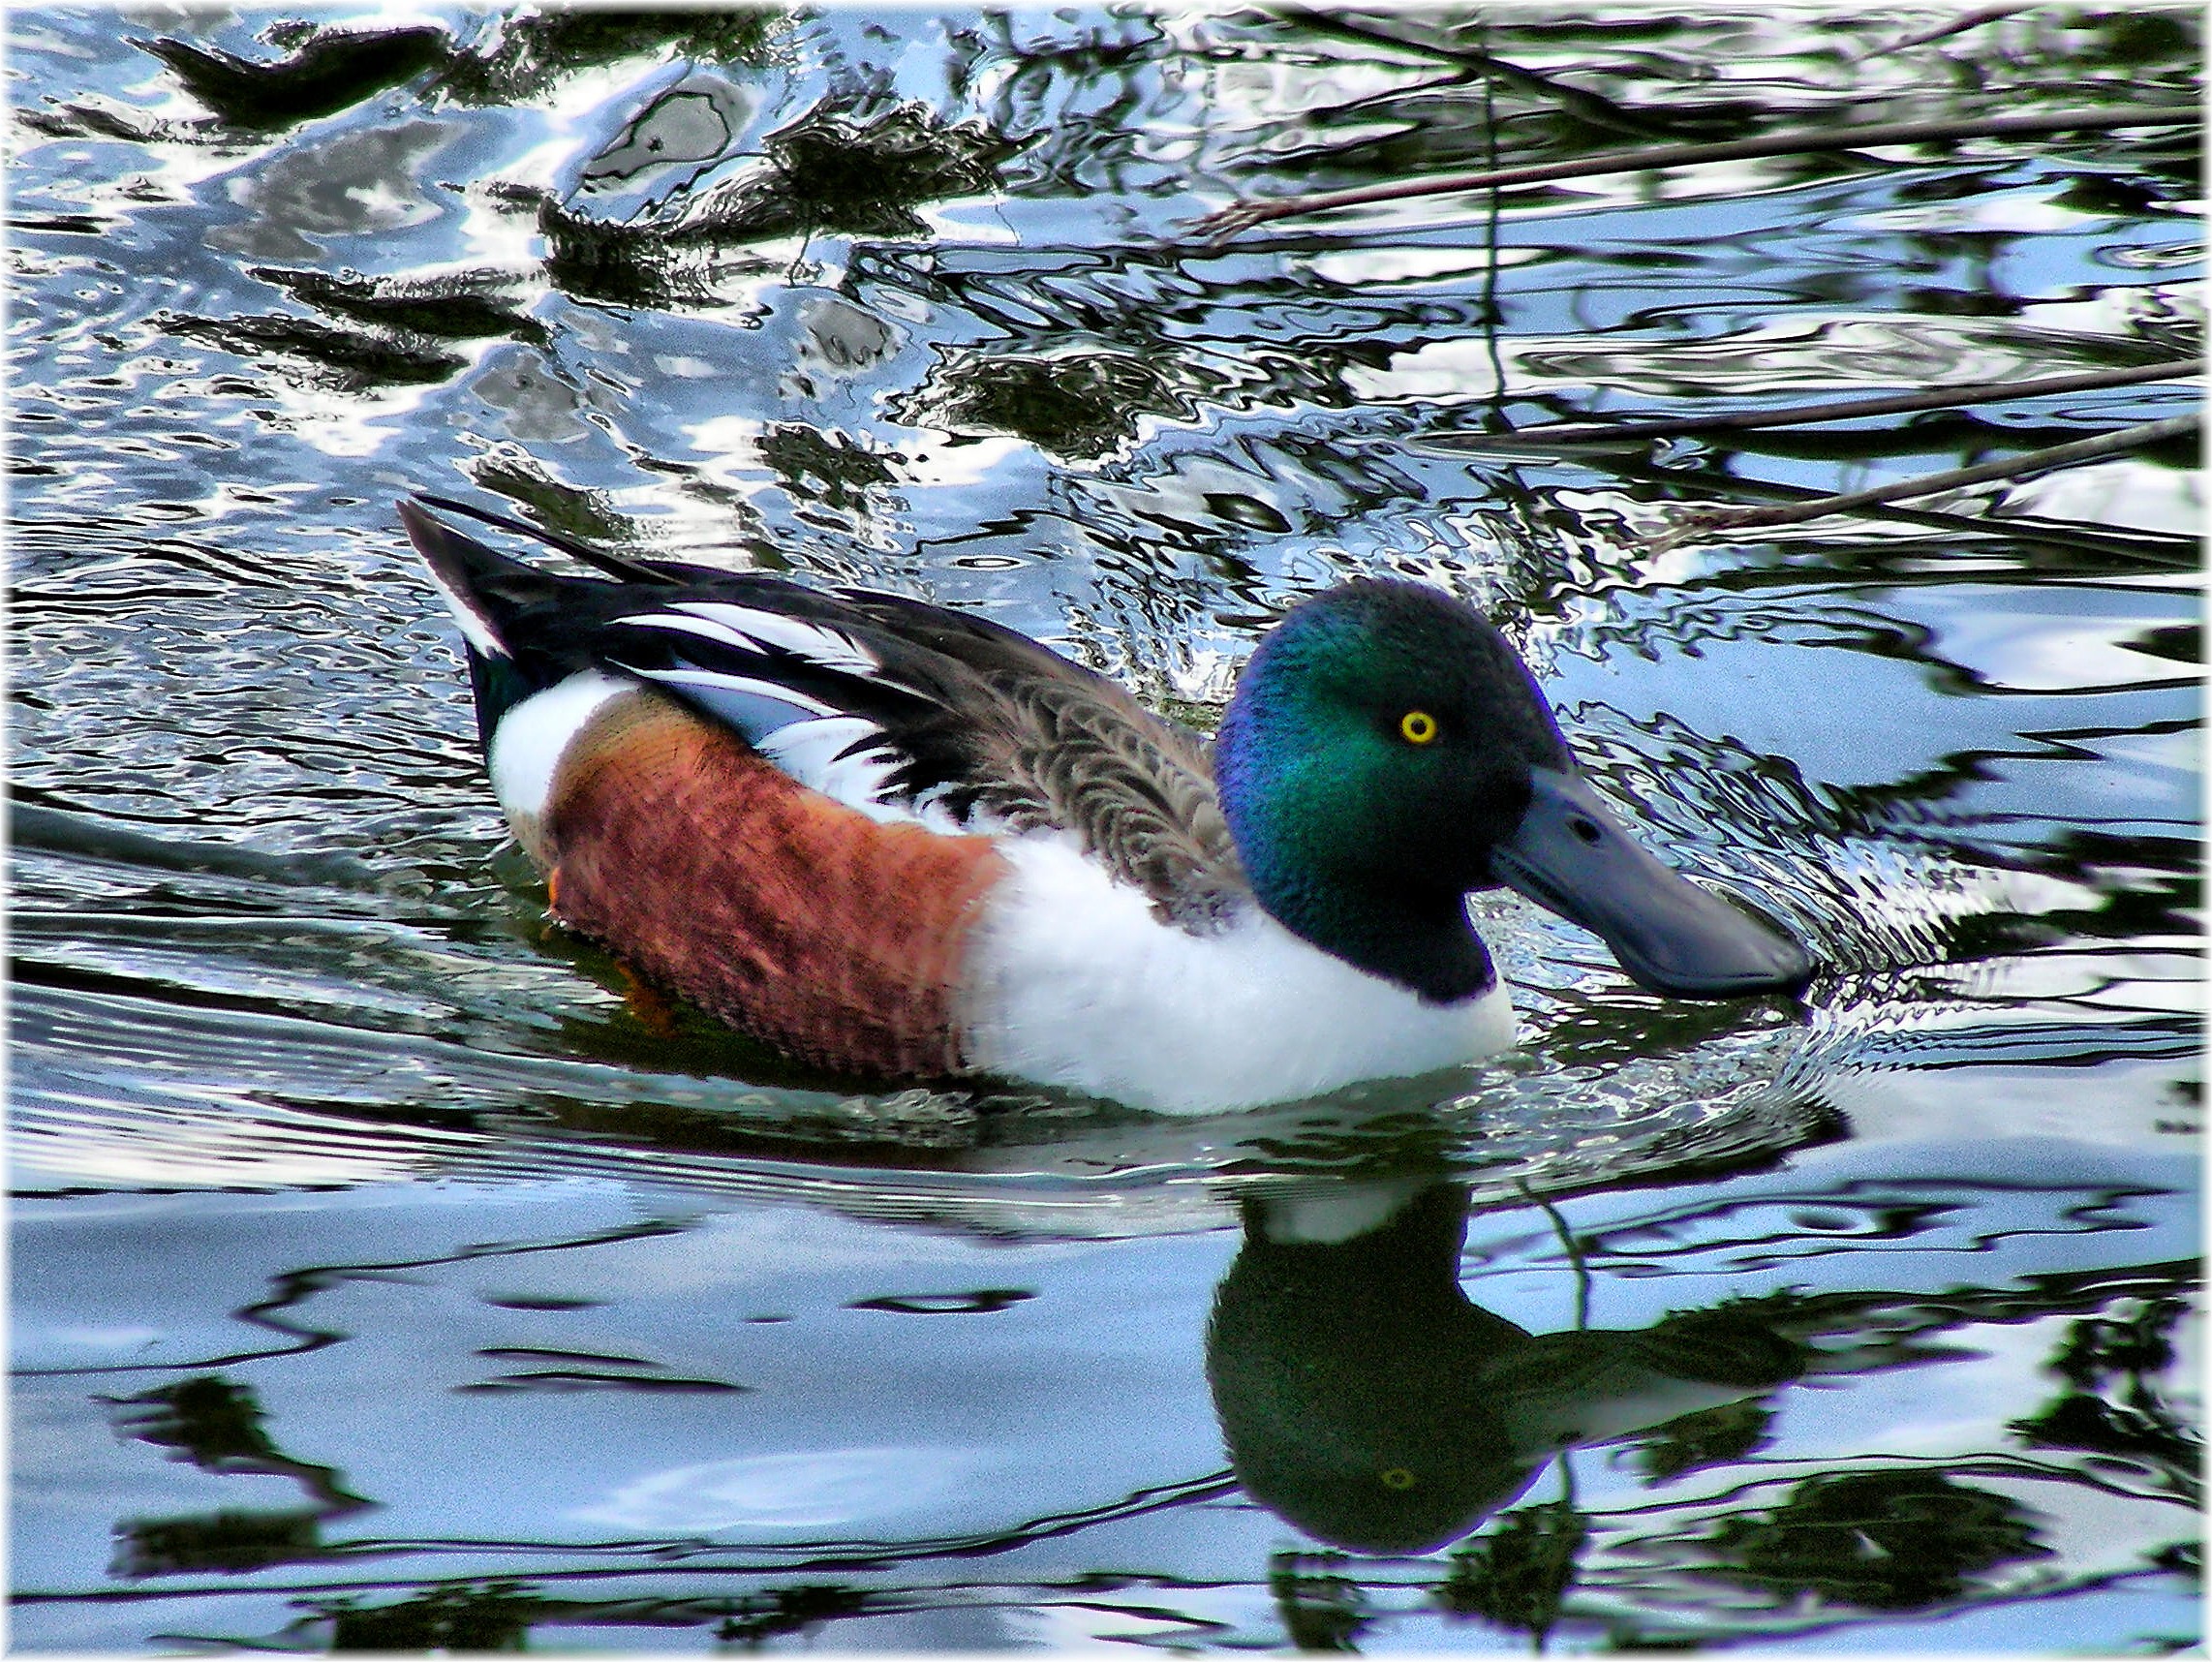
water, nature, bird, wing, wildlife, europe, reflection, beak, fauna, spain, espagne, aves, duck, vertebrate, europa, agua, estanque, galicia, mygearandme, parque, waterfowl, water bird, mallard, espana, animales, patos, galiza, auga, galice, betanzos, provinciacoru a, pasatiempo, anades, pastempo, ducks geese and swans